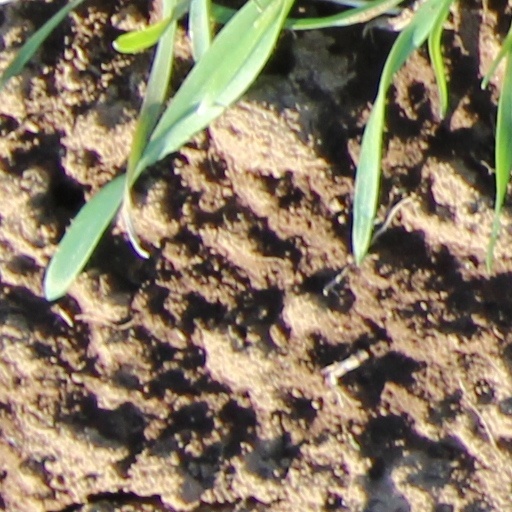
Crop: wheat